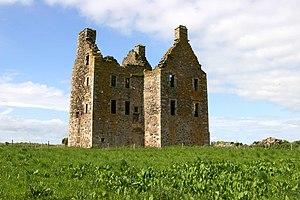
Cette liste recense les principaux châteaux du council area d'Aberdeenshire en Écosse.